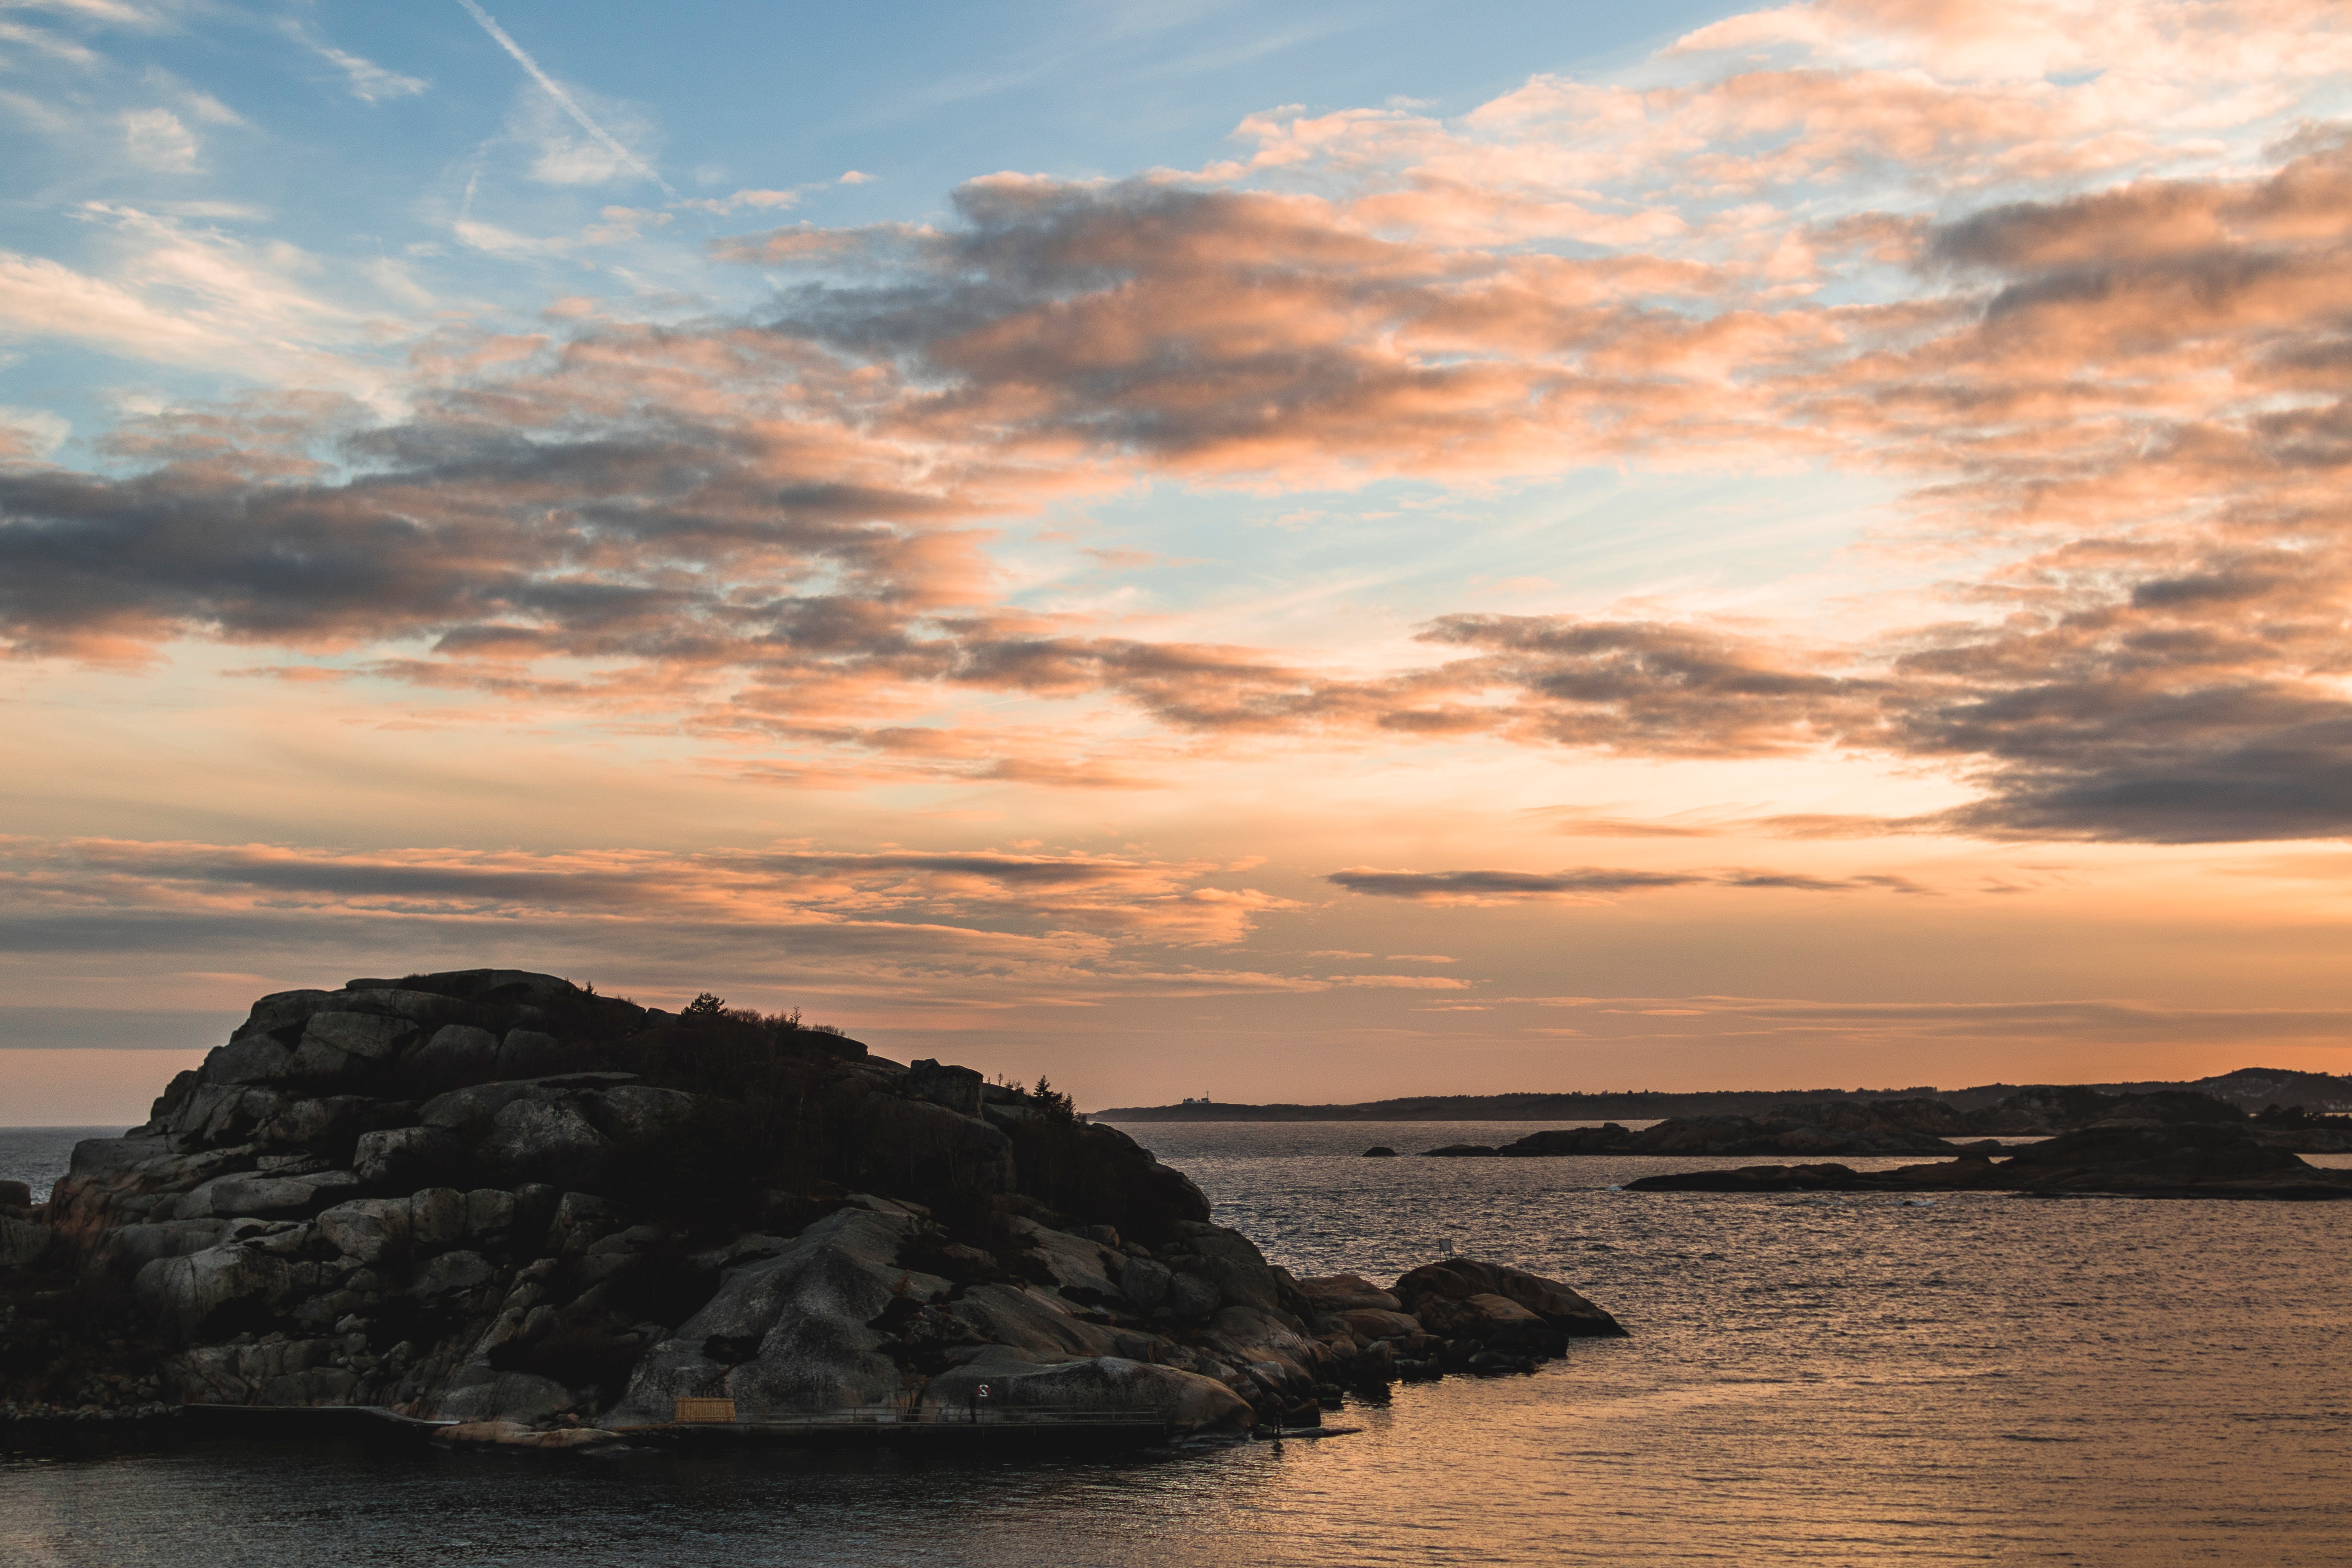
sky, body of water, sea, coast, horizon, cloud, sunset, rock, ocean, headland, afterglow, natural landscape, shore, dusk, evening, sunrise, morning, calm, coastal and oceanic landforms, skerry, beach, dawn, bay, promontory, landscape, wave, sound, formation, inlet, reflection, photography, cape, vacation, islet, island, cliff, wind wave, hill, bank, tropics, meteorological phenomenon, cumulus, terrain, tourism